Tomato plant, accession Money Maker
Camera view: tilt-top (135 deg); turntable rotation: 240 degrees
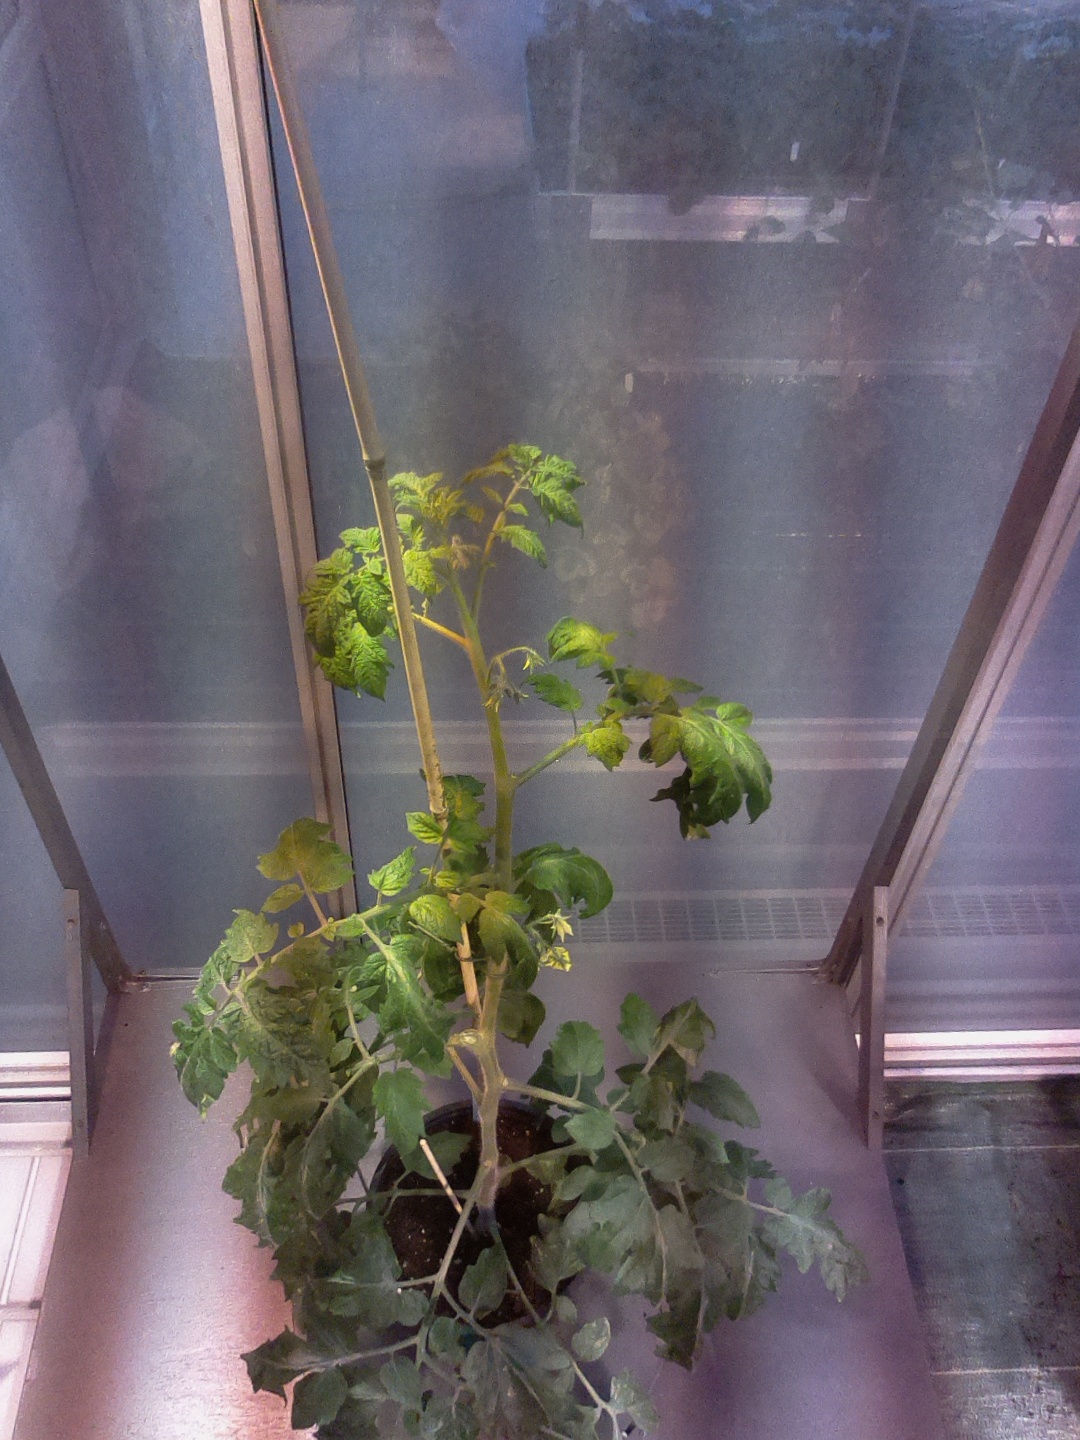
BBCH growth stage 65: Full flowering, 50%-60% of flowers open, first petals falling